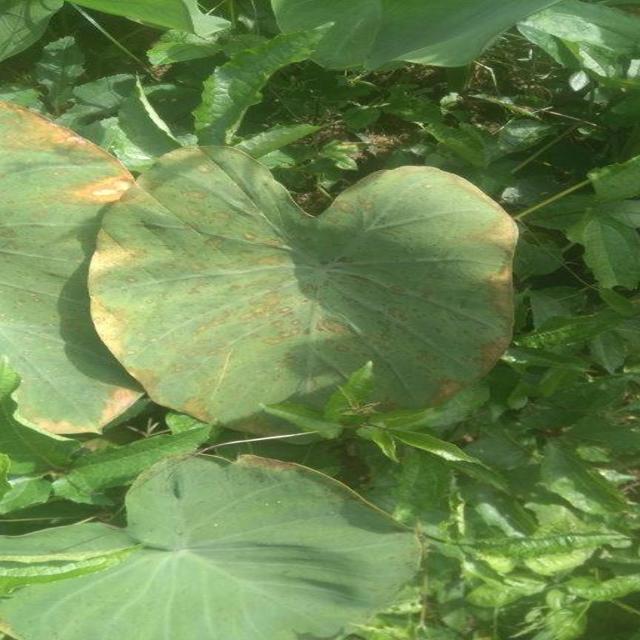
Label: Mid_Blight